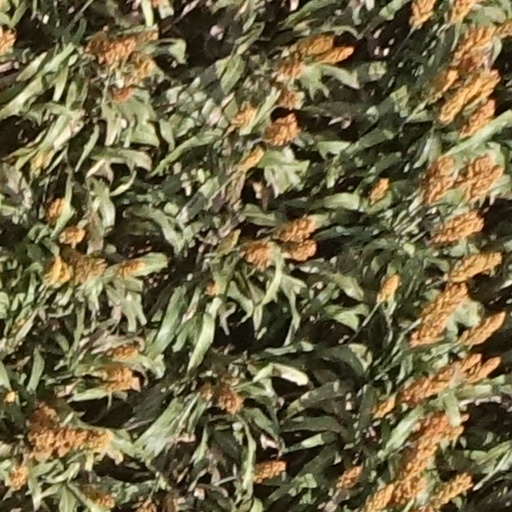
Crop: sorghum